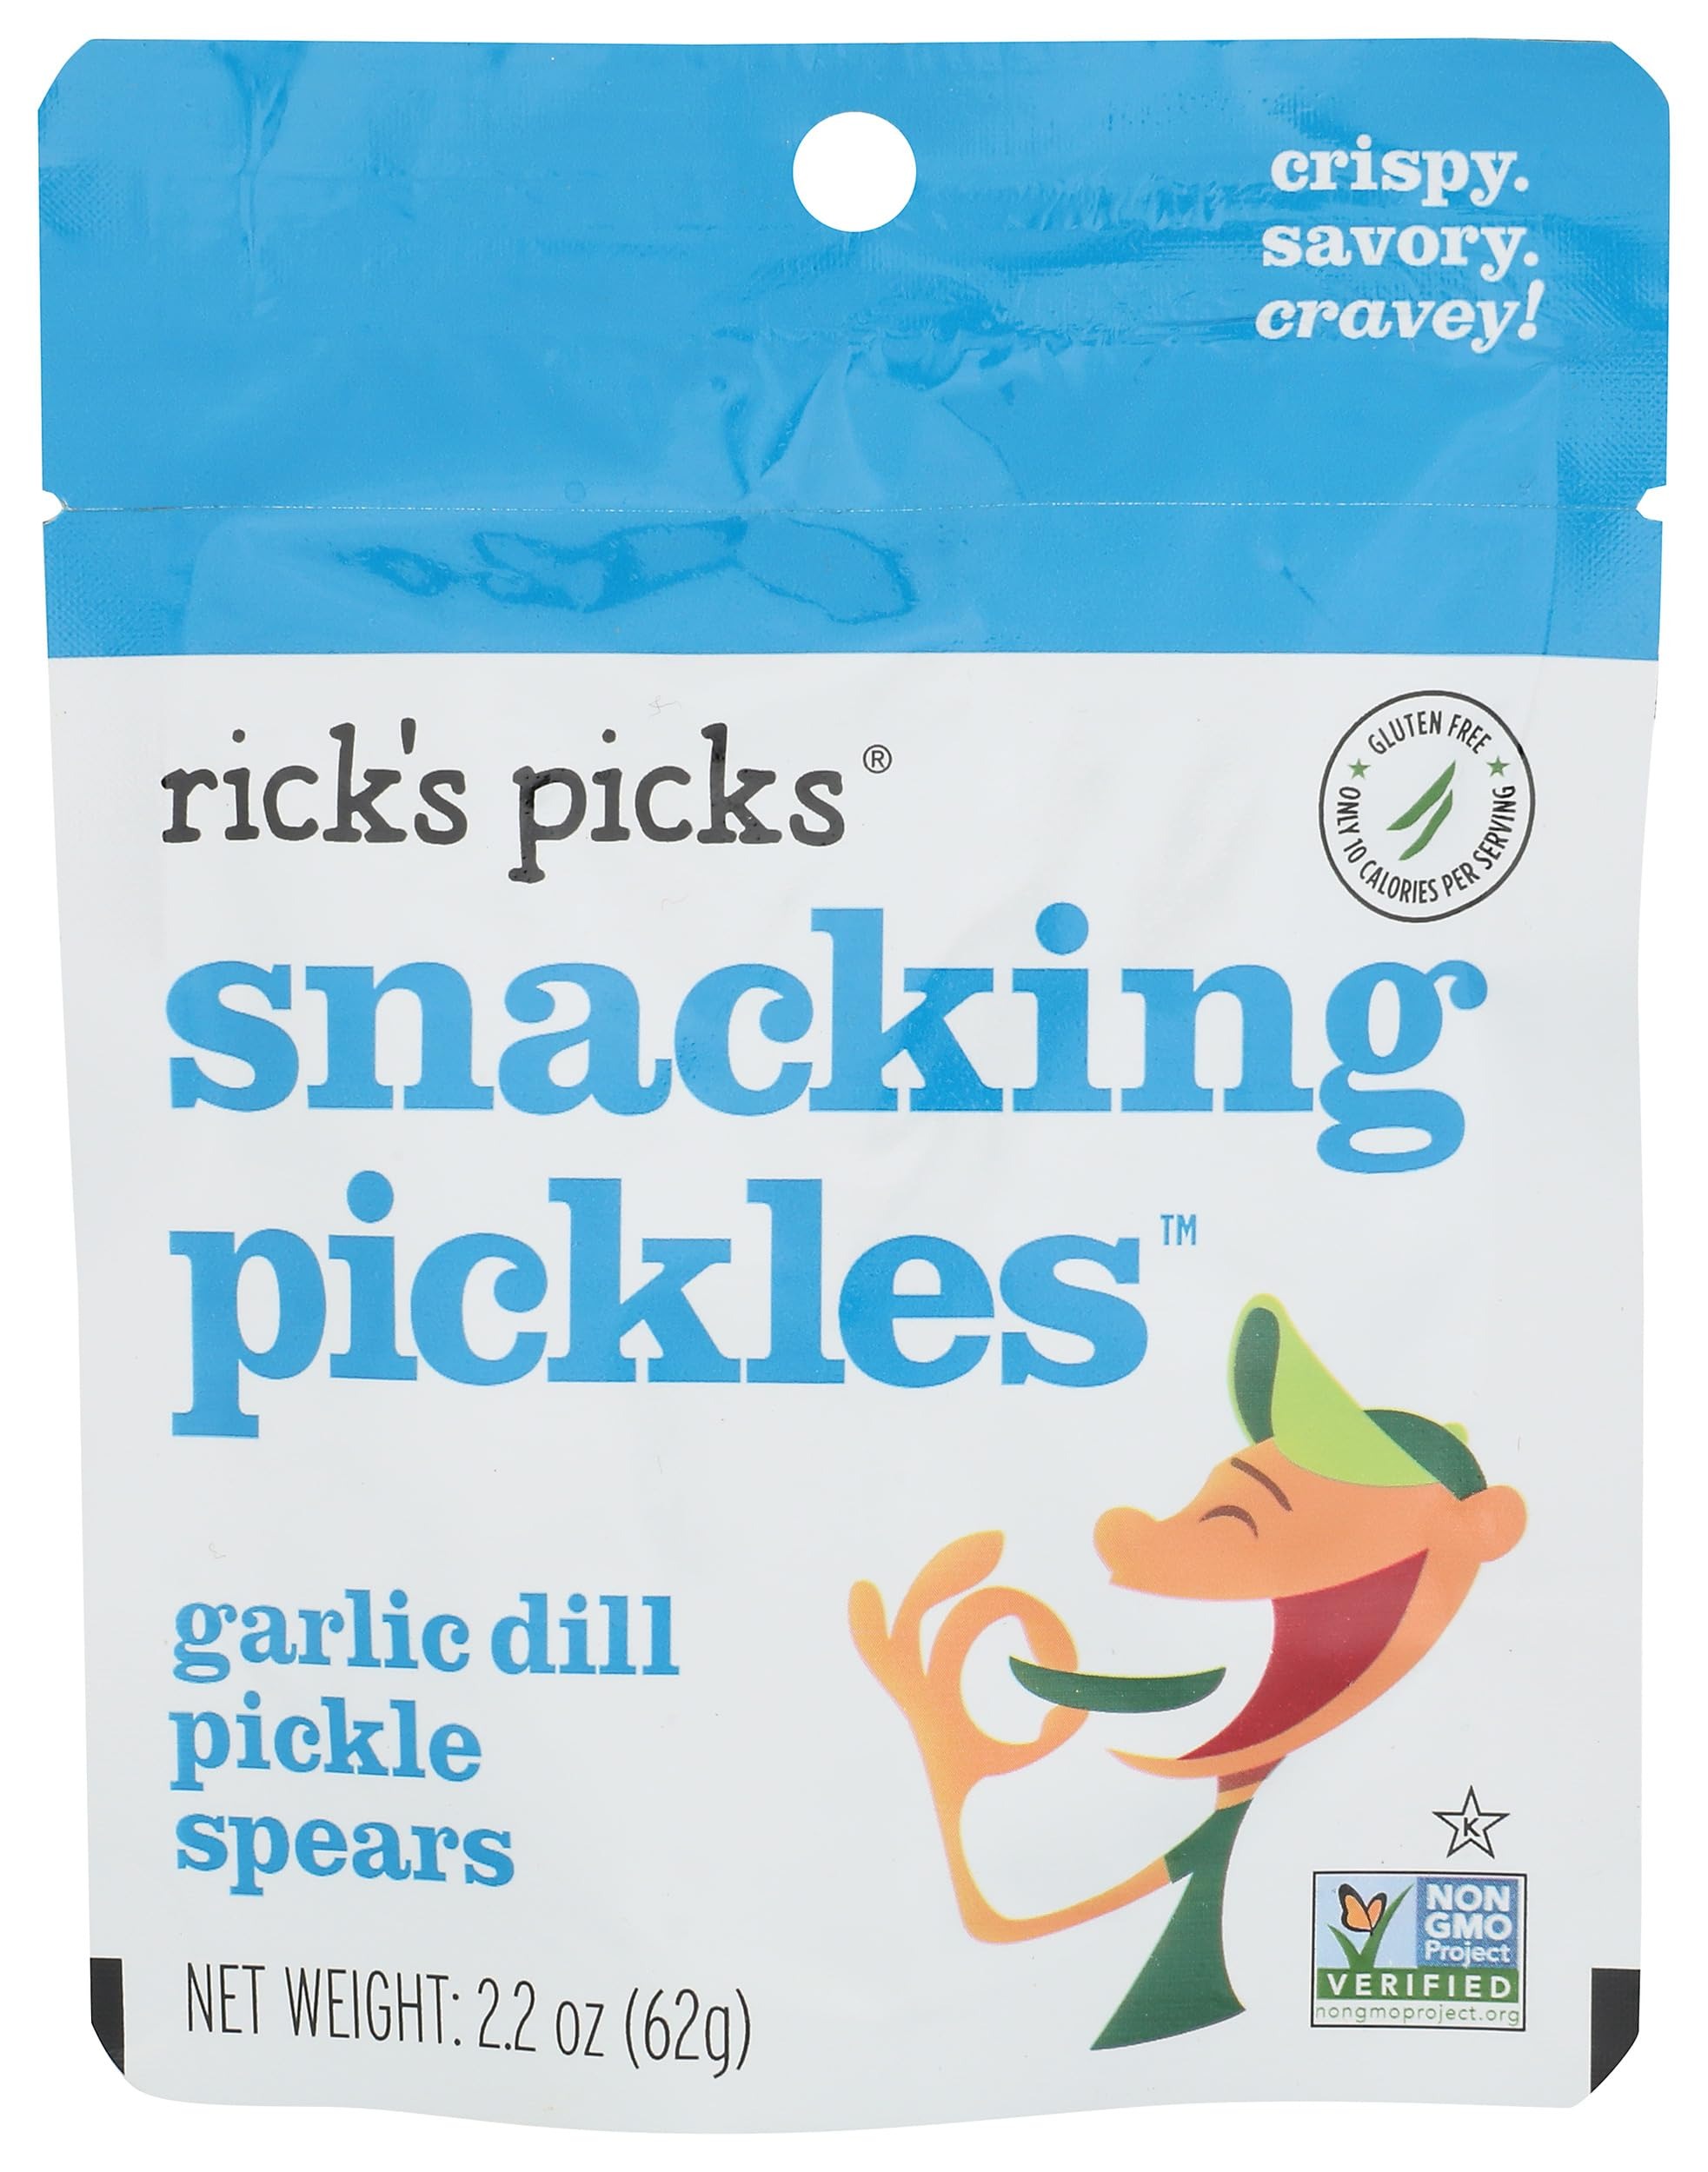
Item Name: RICKS PICKS Garlic Dill Snacking Pickle Spears, 2.2 OZ
Bullet Point 1: Diet Type: Gluten Free, Kosher
Bullet Point 2: Non-GMO Certified
Value: 2.2
Unit: Ounce

Price: 2.49